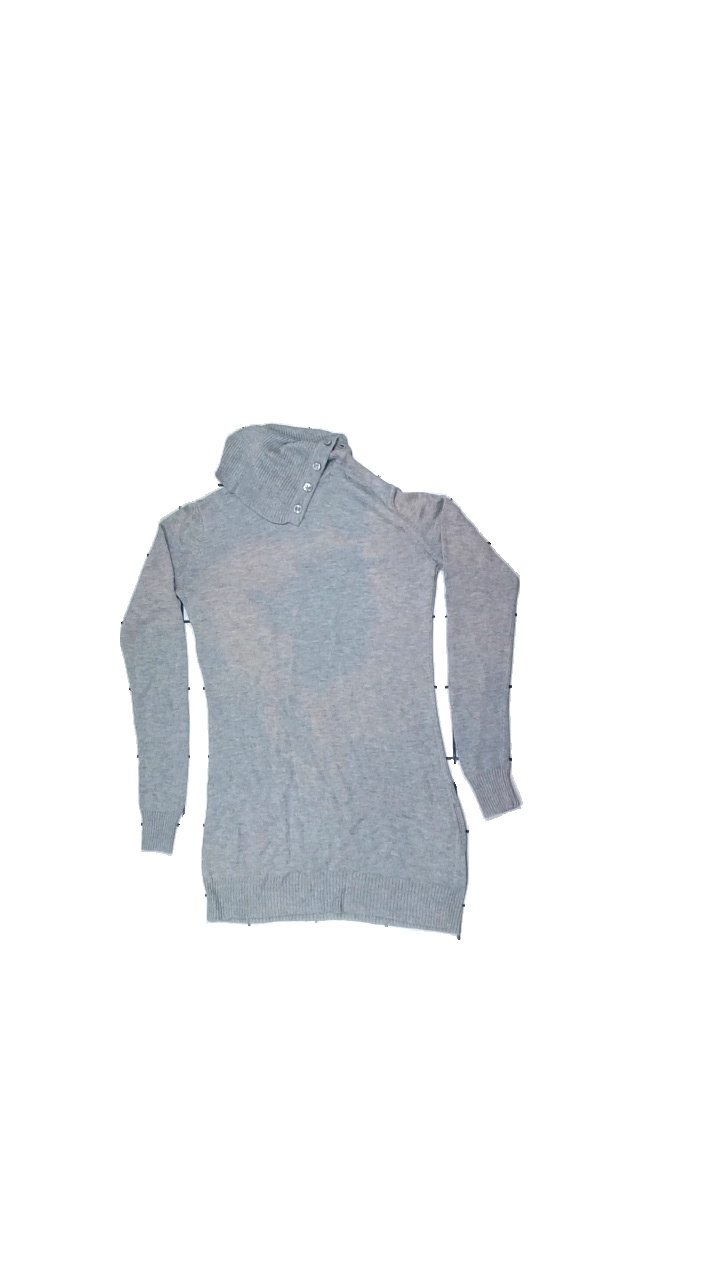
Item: Dress (Ladies)
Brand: H&m
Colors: Grey
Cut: Tight
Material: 67% viscose, 33% polyester
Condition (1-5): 2
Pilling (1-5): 4
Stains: Major
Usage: Export
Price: <50